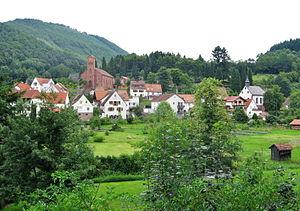
Schönau (Pfalz) est une municipalité de la Verbandsgemeinde Dahner Felsenland, dans l'arrondissement du Palatinat-Sud-Ouest, en Rhénanie-Palatinat, dans l'ouest de l'Allemagne.